Gamma Phi Circus

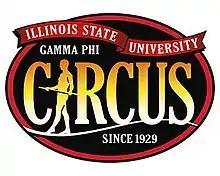
Gamma Phi Circus logo

Gamma Phi Circus, sponsored by Illinois State University, is the oldest collegiate circus in the United States. It began as the Gamma Phi fraternity, founded in 1929 by ISU gymnastics instructor Clifford "Pop" Horton. The fraternity's first circus performance took place in 1931. Gamma Phi Circus is a performing arts fraternal organization and is no longer affiliated with social fraternities or sororities and is a registered student organization.